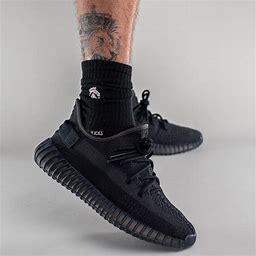
Brand: Adidas
Model: Yeezy Boost 350 V2